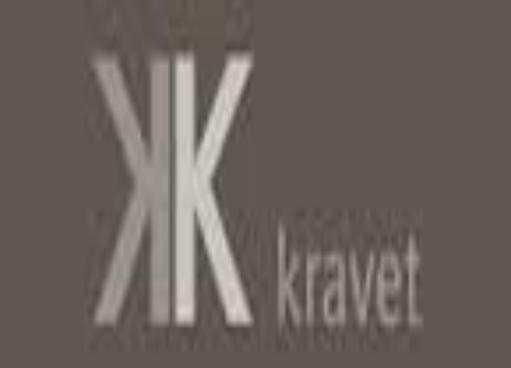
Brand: Kravet
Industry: Necessities